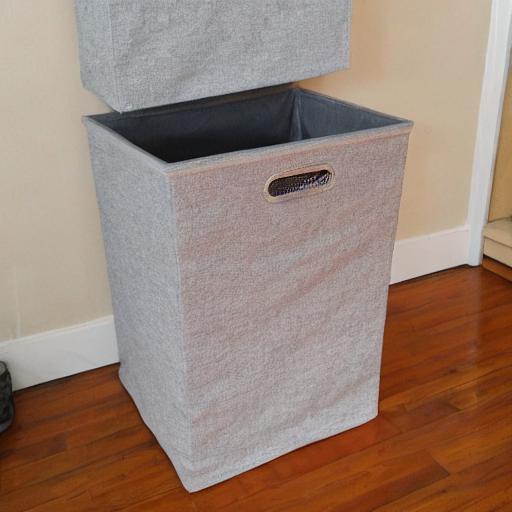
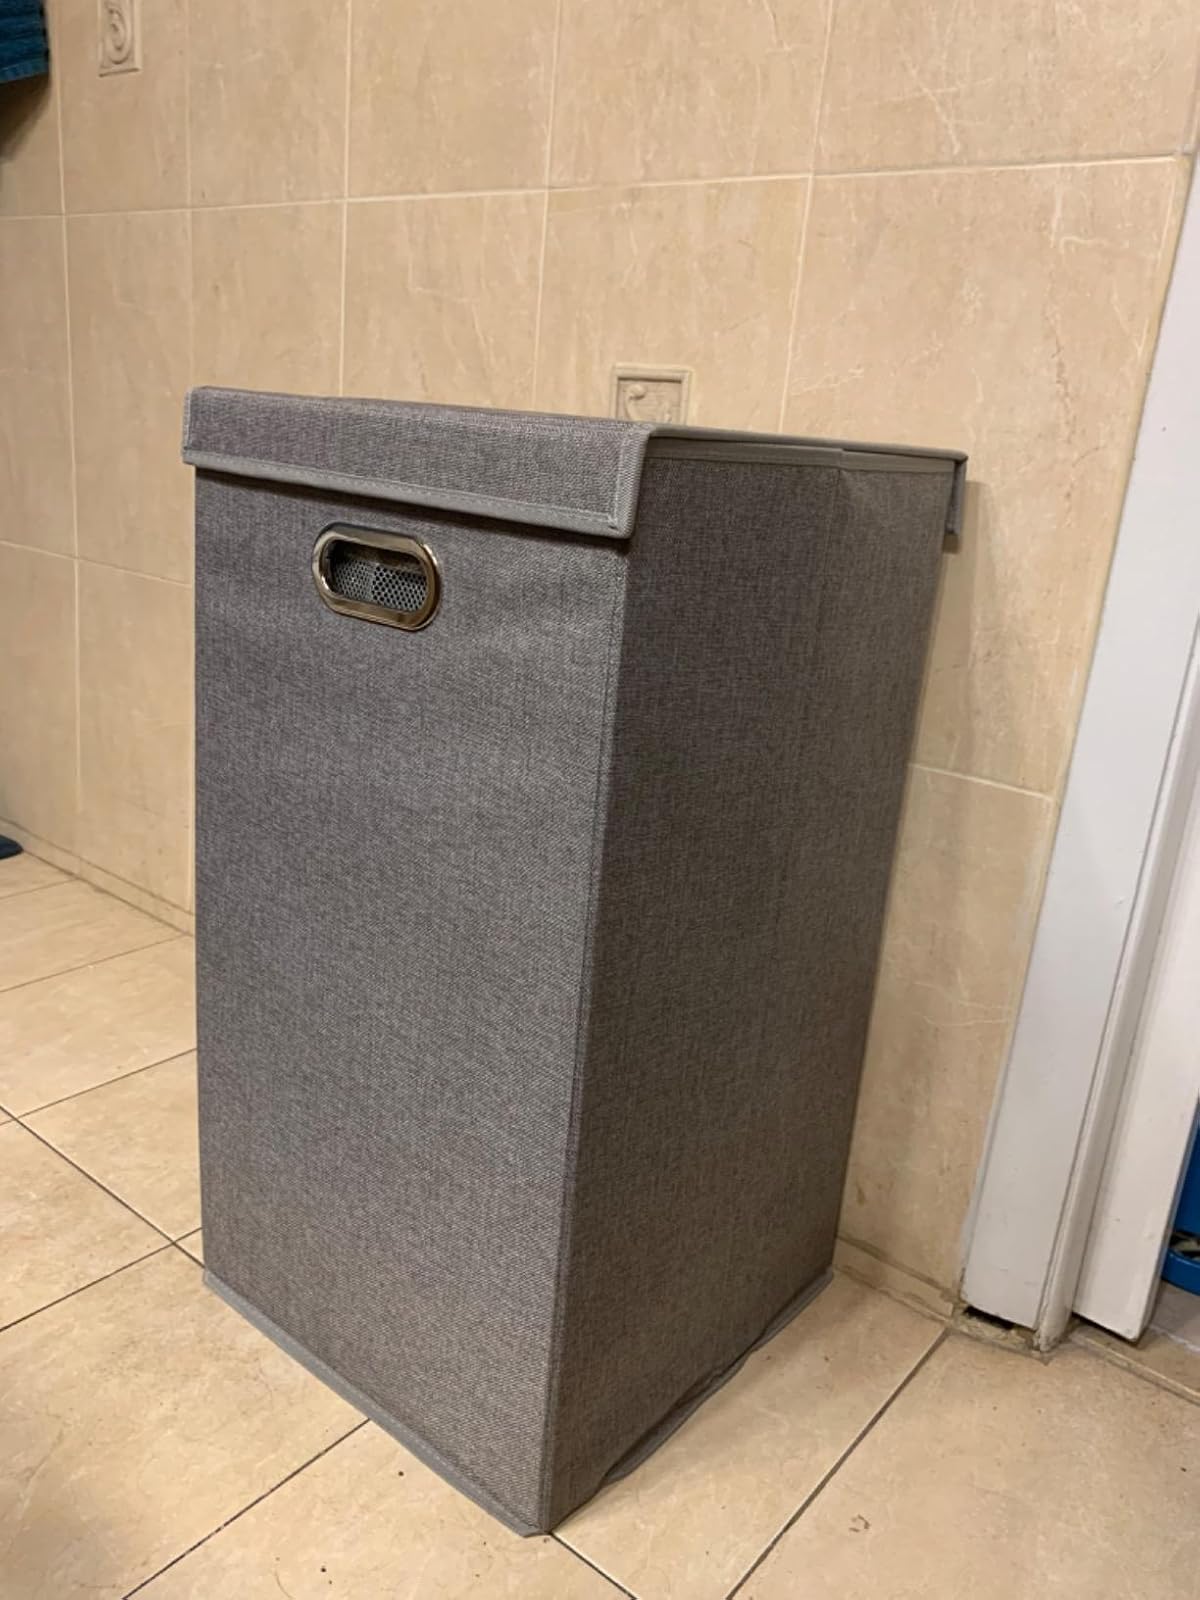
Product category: items_hamper
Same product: no